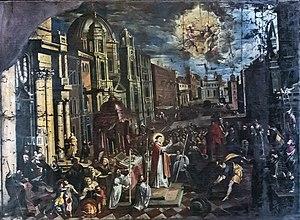
La basilique des Saints Jean et Paul est l'un des édifices médiévaux religieux les plus imposants de Venise. Il fait figure de Panthéon de la Sérénissime en raison du grand nombre de doges et d’autres personnages importants qui y furent enterrés à partir du XIIIᵉ siècle. L’église est située sur le campo du même nom dans le sestiere de Castello.